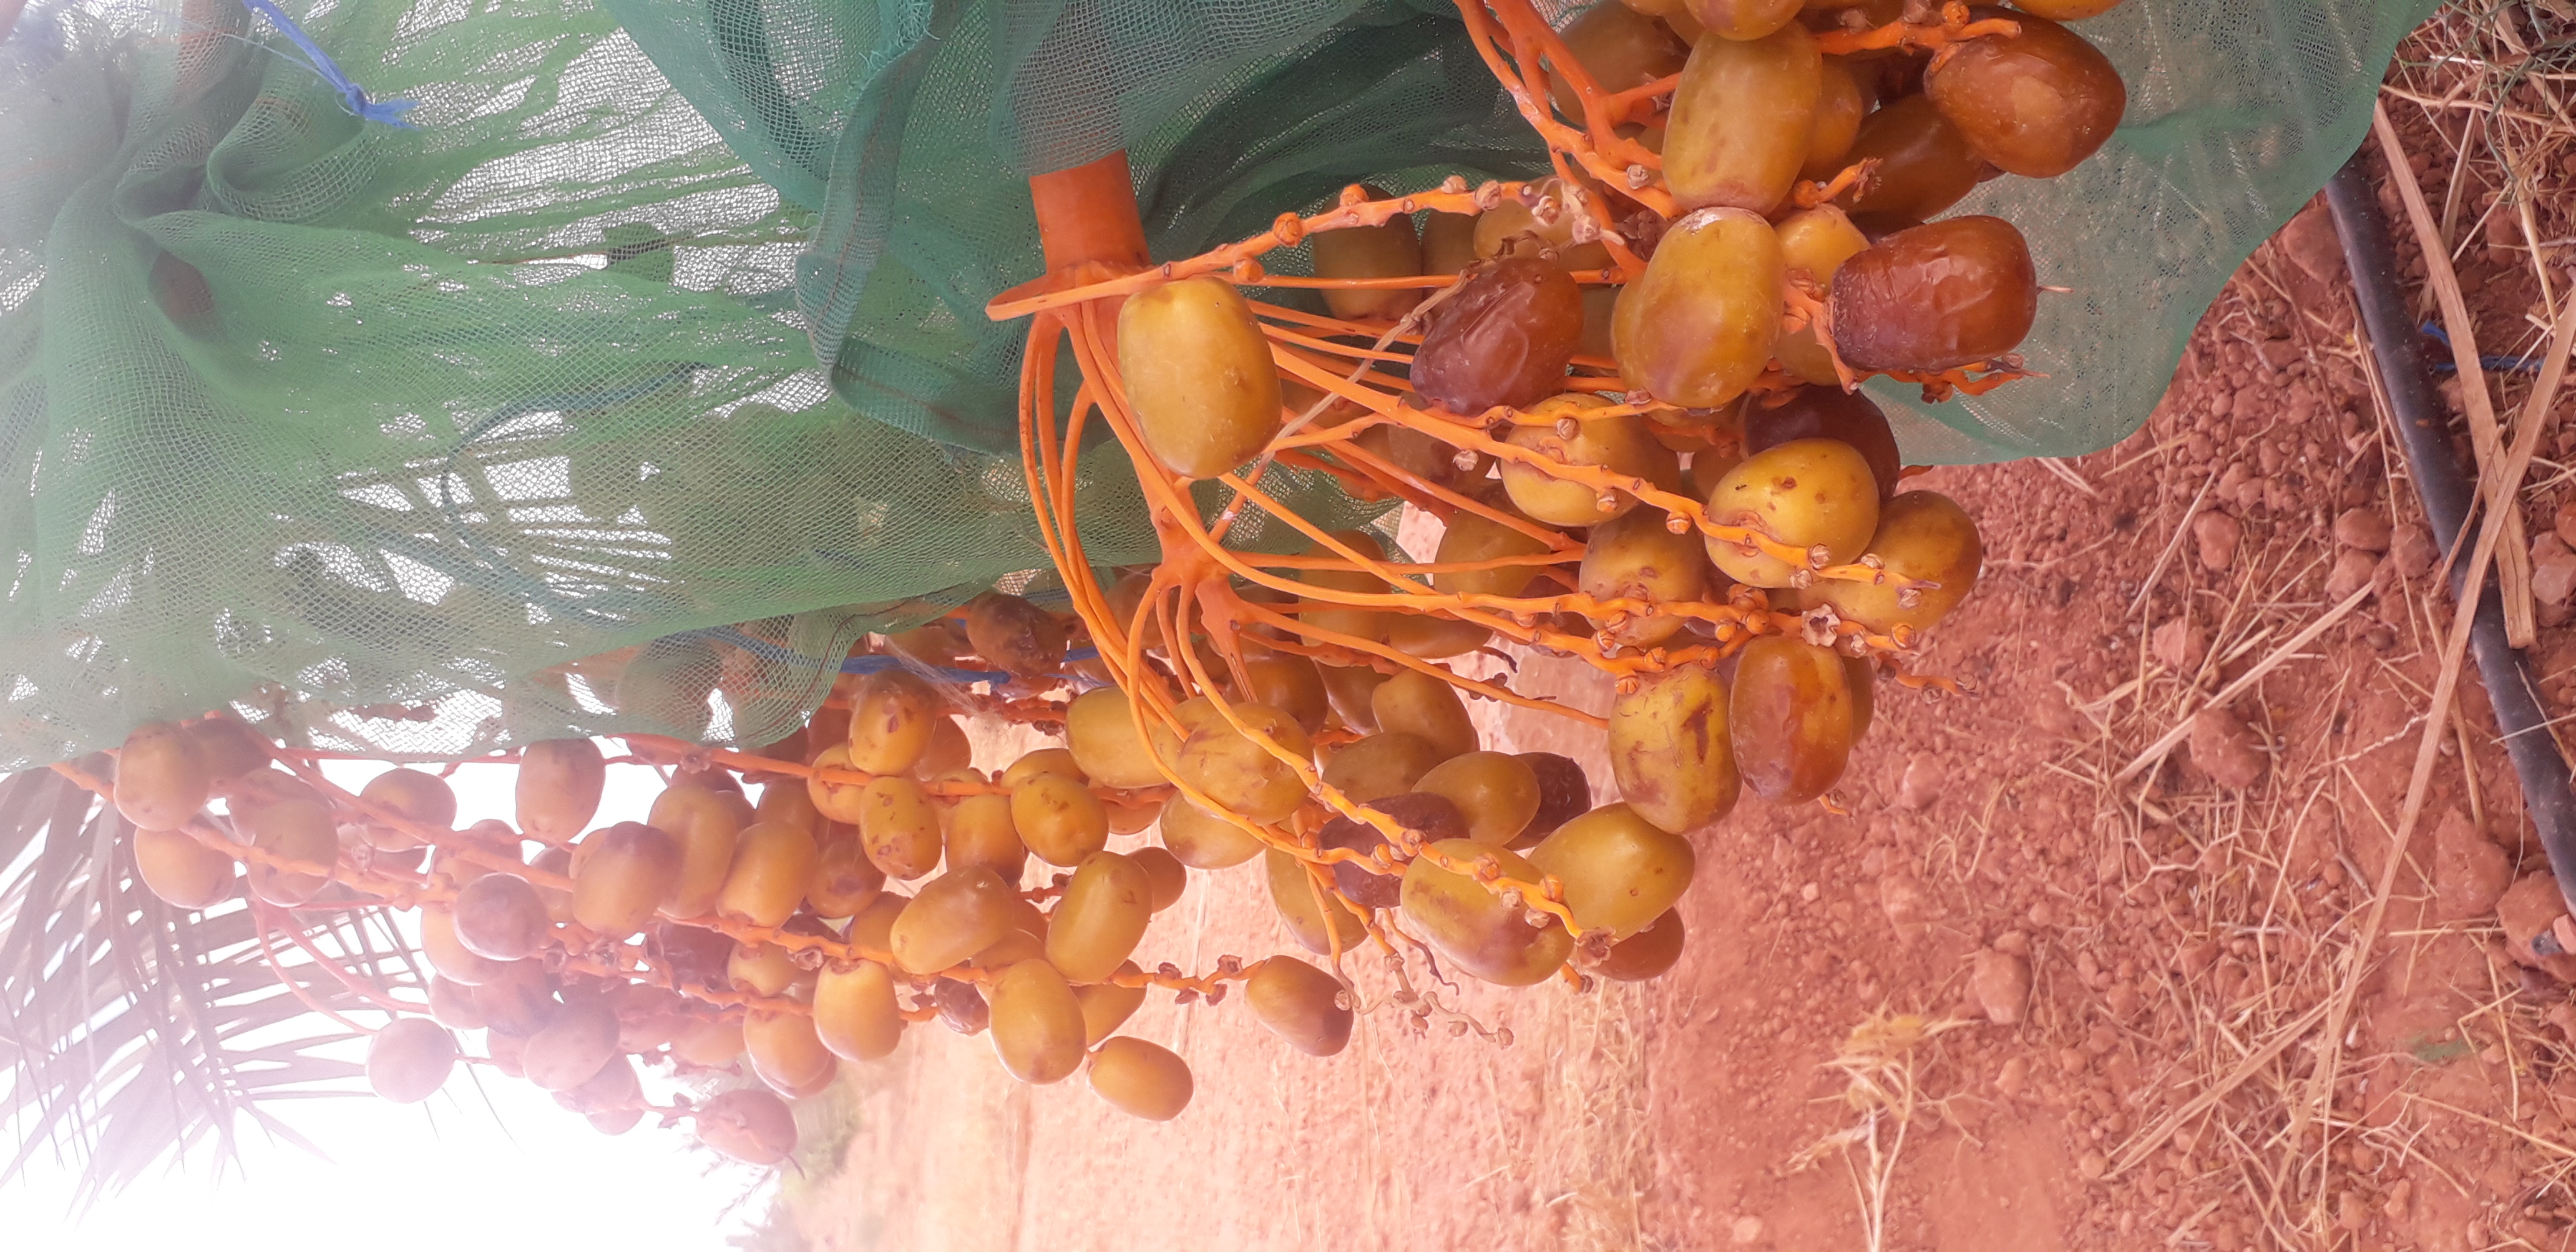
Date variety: Boufagous